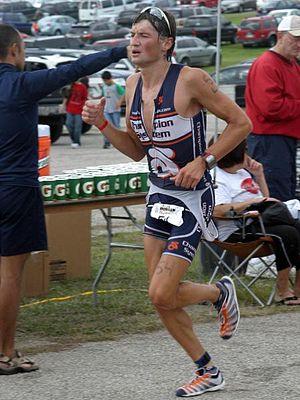
Maxim Kriat, né le septembre 1984 à Lviv est un triathlète professionnel ukrainien représentant les États-Unis à partir de mai 2013, multiple vainqueur sur triathlon Ironman 70.3.